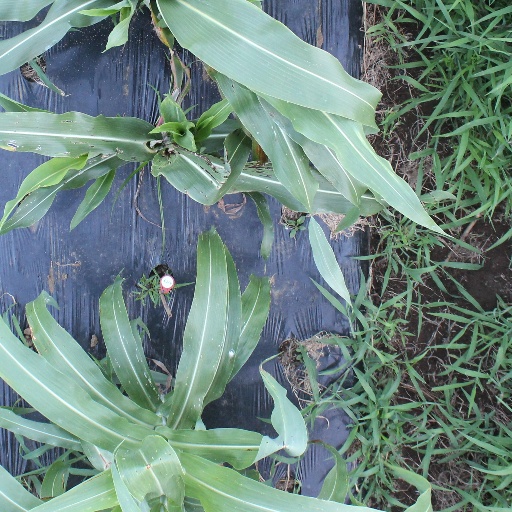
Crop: sorghum